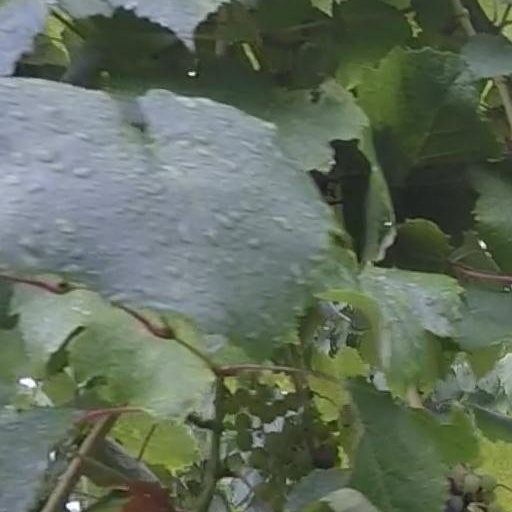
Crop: grape